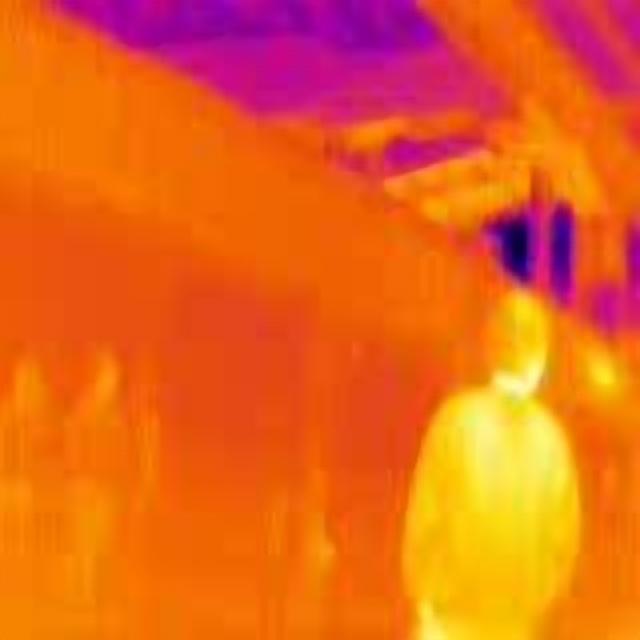
Detected objects:
label: person